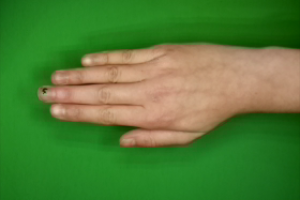
Label: paper